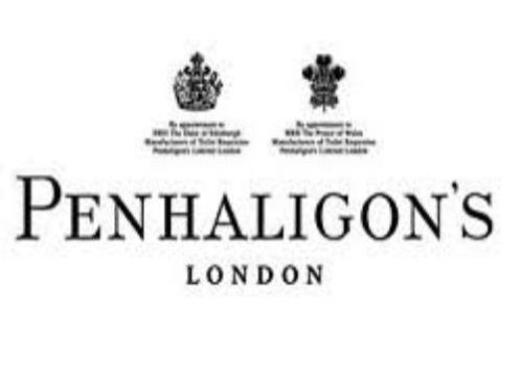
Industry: Necessities